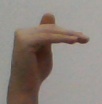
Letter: khaa